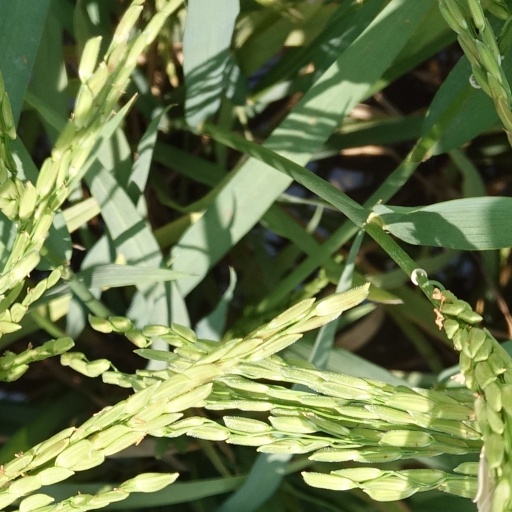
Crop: rice